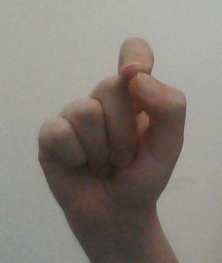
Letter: fa